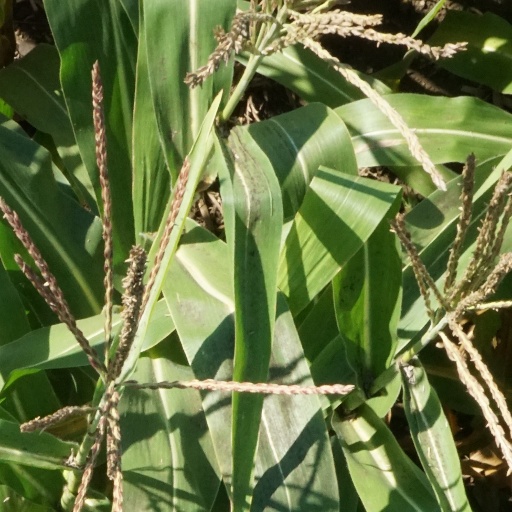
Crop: maize; corn